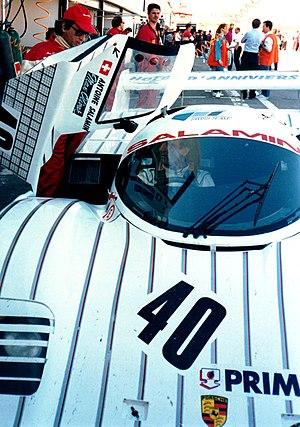
Cohen-Olivar et Salamin en 1988 à Jarama
Le Swiss Team Salamin est une équipe suisse de course automobile dont la carrière se confond avec celle du pilote automobile et architecte Antoine Salamin, de 1973 à nos jours.